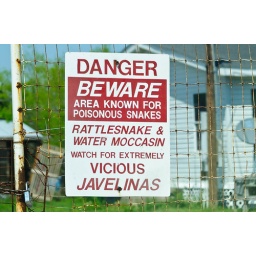
Why buy a beware of dog sign when you could get one of these!Seen in Kingsville, Texas.